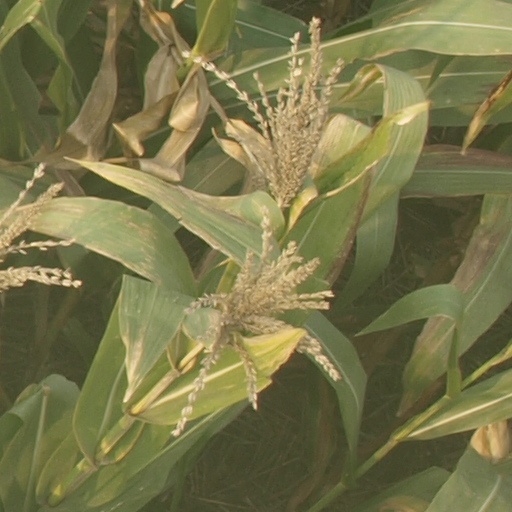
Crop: maize; corn